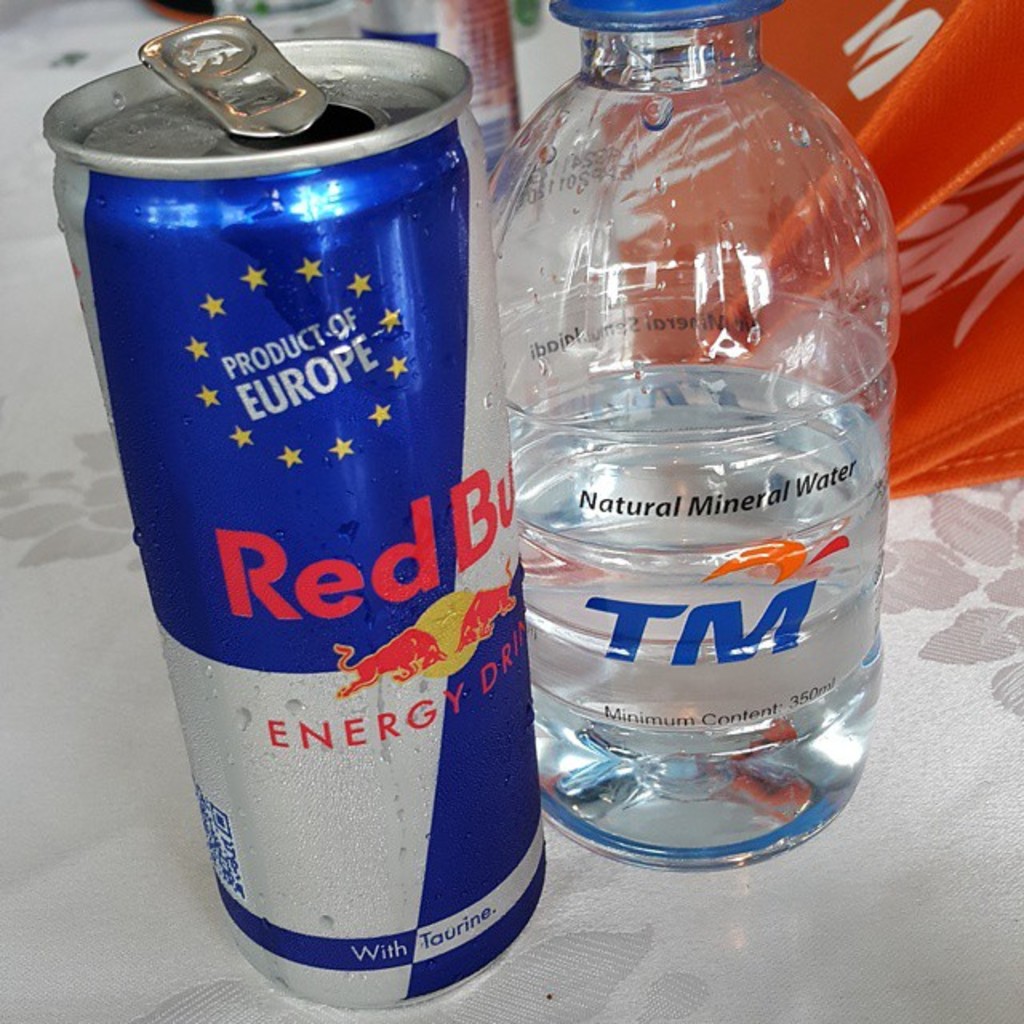
Label: others